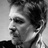
Emotion: neutral